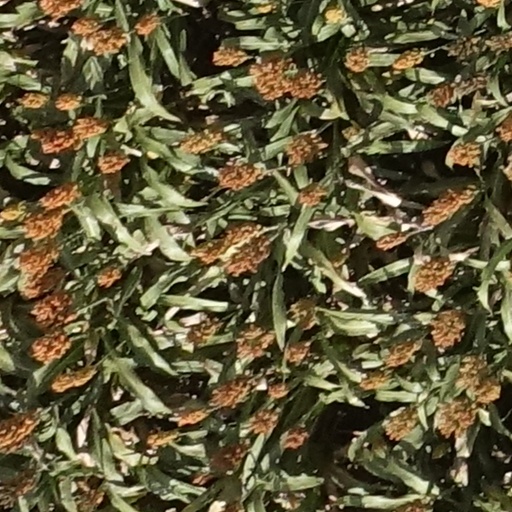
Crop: sorghum